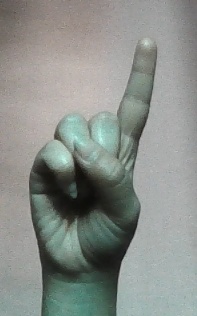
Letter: bb